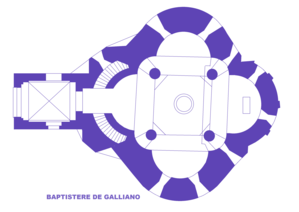
Baptistère de Galliano, Plan
L'architecture romane est le premier grand style créé au Moyen Âge en Europe après le déclin de la civilisation gréco-romaine. Son développement est pleinement établi vers 1060 mais les premiers signes de mutation sont différents suivant les régions et il n'y a pas de consensus sur une date des débuts qui vont du VIᵉ au XIᵉ siècle. L'architecture gothique est le style qui lui succède progressivement à partir du XIIe siècle.Le dynamisme monastique, de profondes aspirations religieuses et morales, la spiritualité des routes de pèlerinages dans une Europe rendue à la paix président à la naissance de l'art roman et contribuent à en faire un style vraiment neuf et doué d'une profonde originalité. La volonté de libérer l'Église de la tutelle de pouvoirs séculiers, les croisades, la reconquête chrétienne en Espagne avec l'effondrement du califat de Cordoue, la disparition du mécénat royal ou princier font de l'art roman l'art de toute la chrétienté médiévale.